Memorial Arch (Huntington, West Virginia)

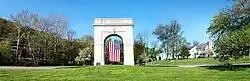
Memorial Arch, October 2012

The Memorial Arch is a historic memorial arch located in Memorial Park at Huntington, Cabell County, West Virginia. It was built between 1924 and 1929 by the Cabell County War Memorial Association as a memorial to the dead and to those who served the county in World War I. It is built of gray Indiana limestone on a gray granite base. It measures 42 feet high, 34 feet wide, and 9 feet deep. It features Classical Revival style bas-relief carvings. The structure was rededicated in 1980. It is the only triumphal style arch in West Virginia.